Agricultural engineering

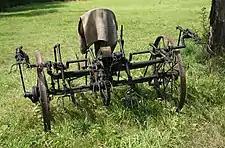
Fork hay tedder

James Smith constructed a mower in 1811. George Berry used a steam combine harvester in 1886. John Deere made his first steel plow in 1833. The two horse cultivator was first about 1861.